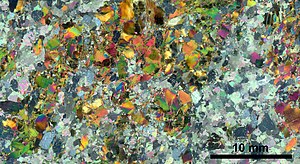
Geologi
Tyndslib af metamorf bjergart fra Finland, med apatit (store runde korn), phlogopit (ovale mellemstore korn), calcit og dolomit (farverige korn), amfibol (mørke korn).
Geologi er en geovidenskab, der som emne har den faste jordklode med dens bjergarter og jordarter og disses sammensætning, dannelse og omdannelse gennem tiden. Geologi beskæftiger sig med jordklodens materialer, med de processer som danner materialerne og med de lange tidsrum, gennem hvilke processerne virker. Indenfor geologien studeres også solsystemets klippeplaneter og måner, fx Mars og Månen. Den geologiske videnskab overlapper de andre geovidenskaber, fx hydrologi, geofysik og meteorologi, samt biologi, gennem underdisciplinen palæontologi, studiet af fortidens dyr og planter.